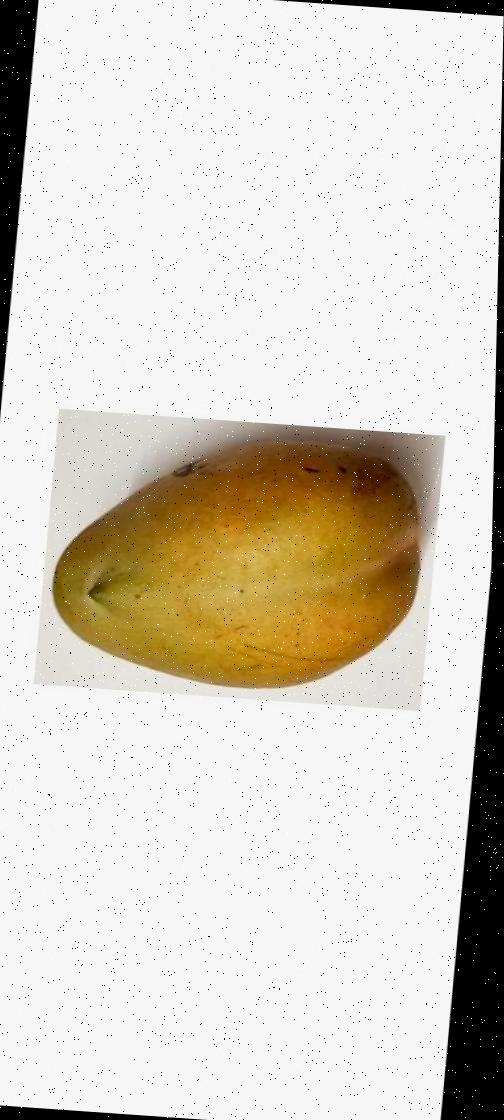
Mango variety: Bari-11